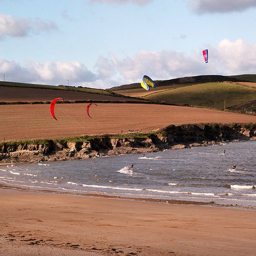
A group of people flying kites over a body of water.
Kite surfer's enjoy a remote, windy beach cove
Four kites fly over a beach with roaring waves.
People are swimming in the water and flying kites.
Lots of people para-gliding on a sunlit ocean.